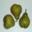
Label: pear